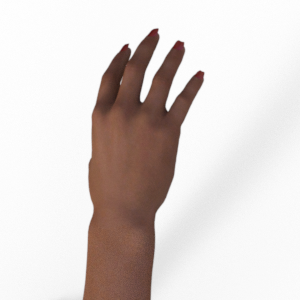
Label: paper